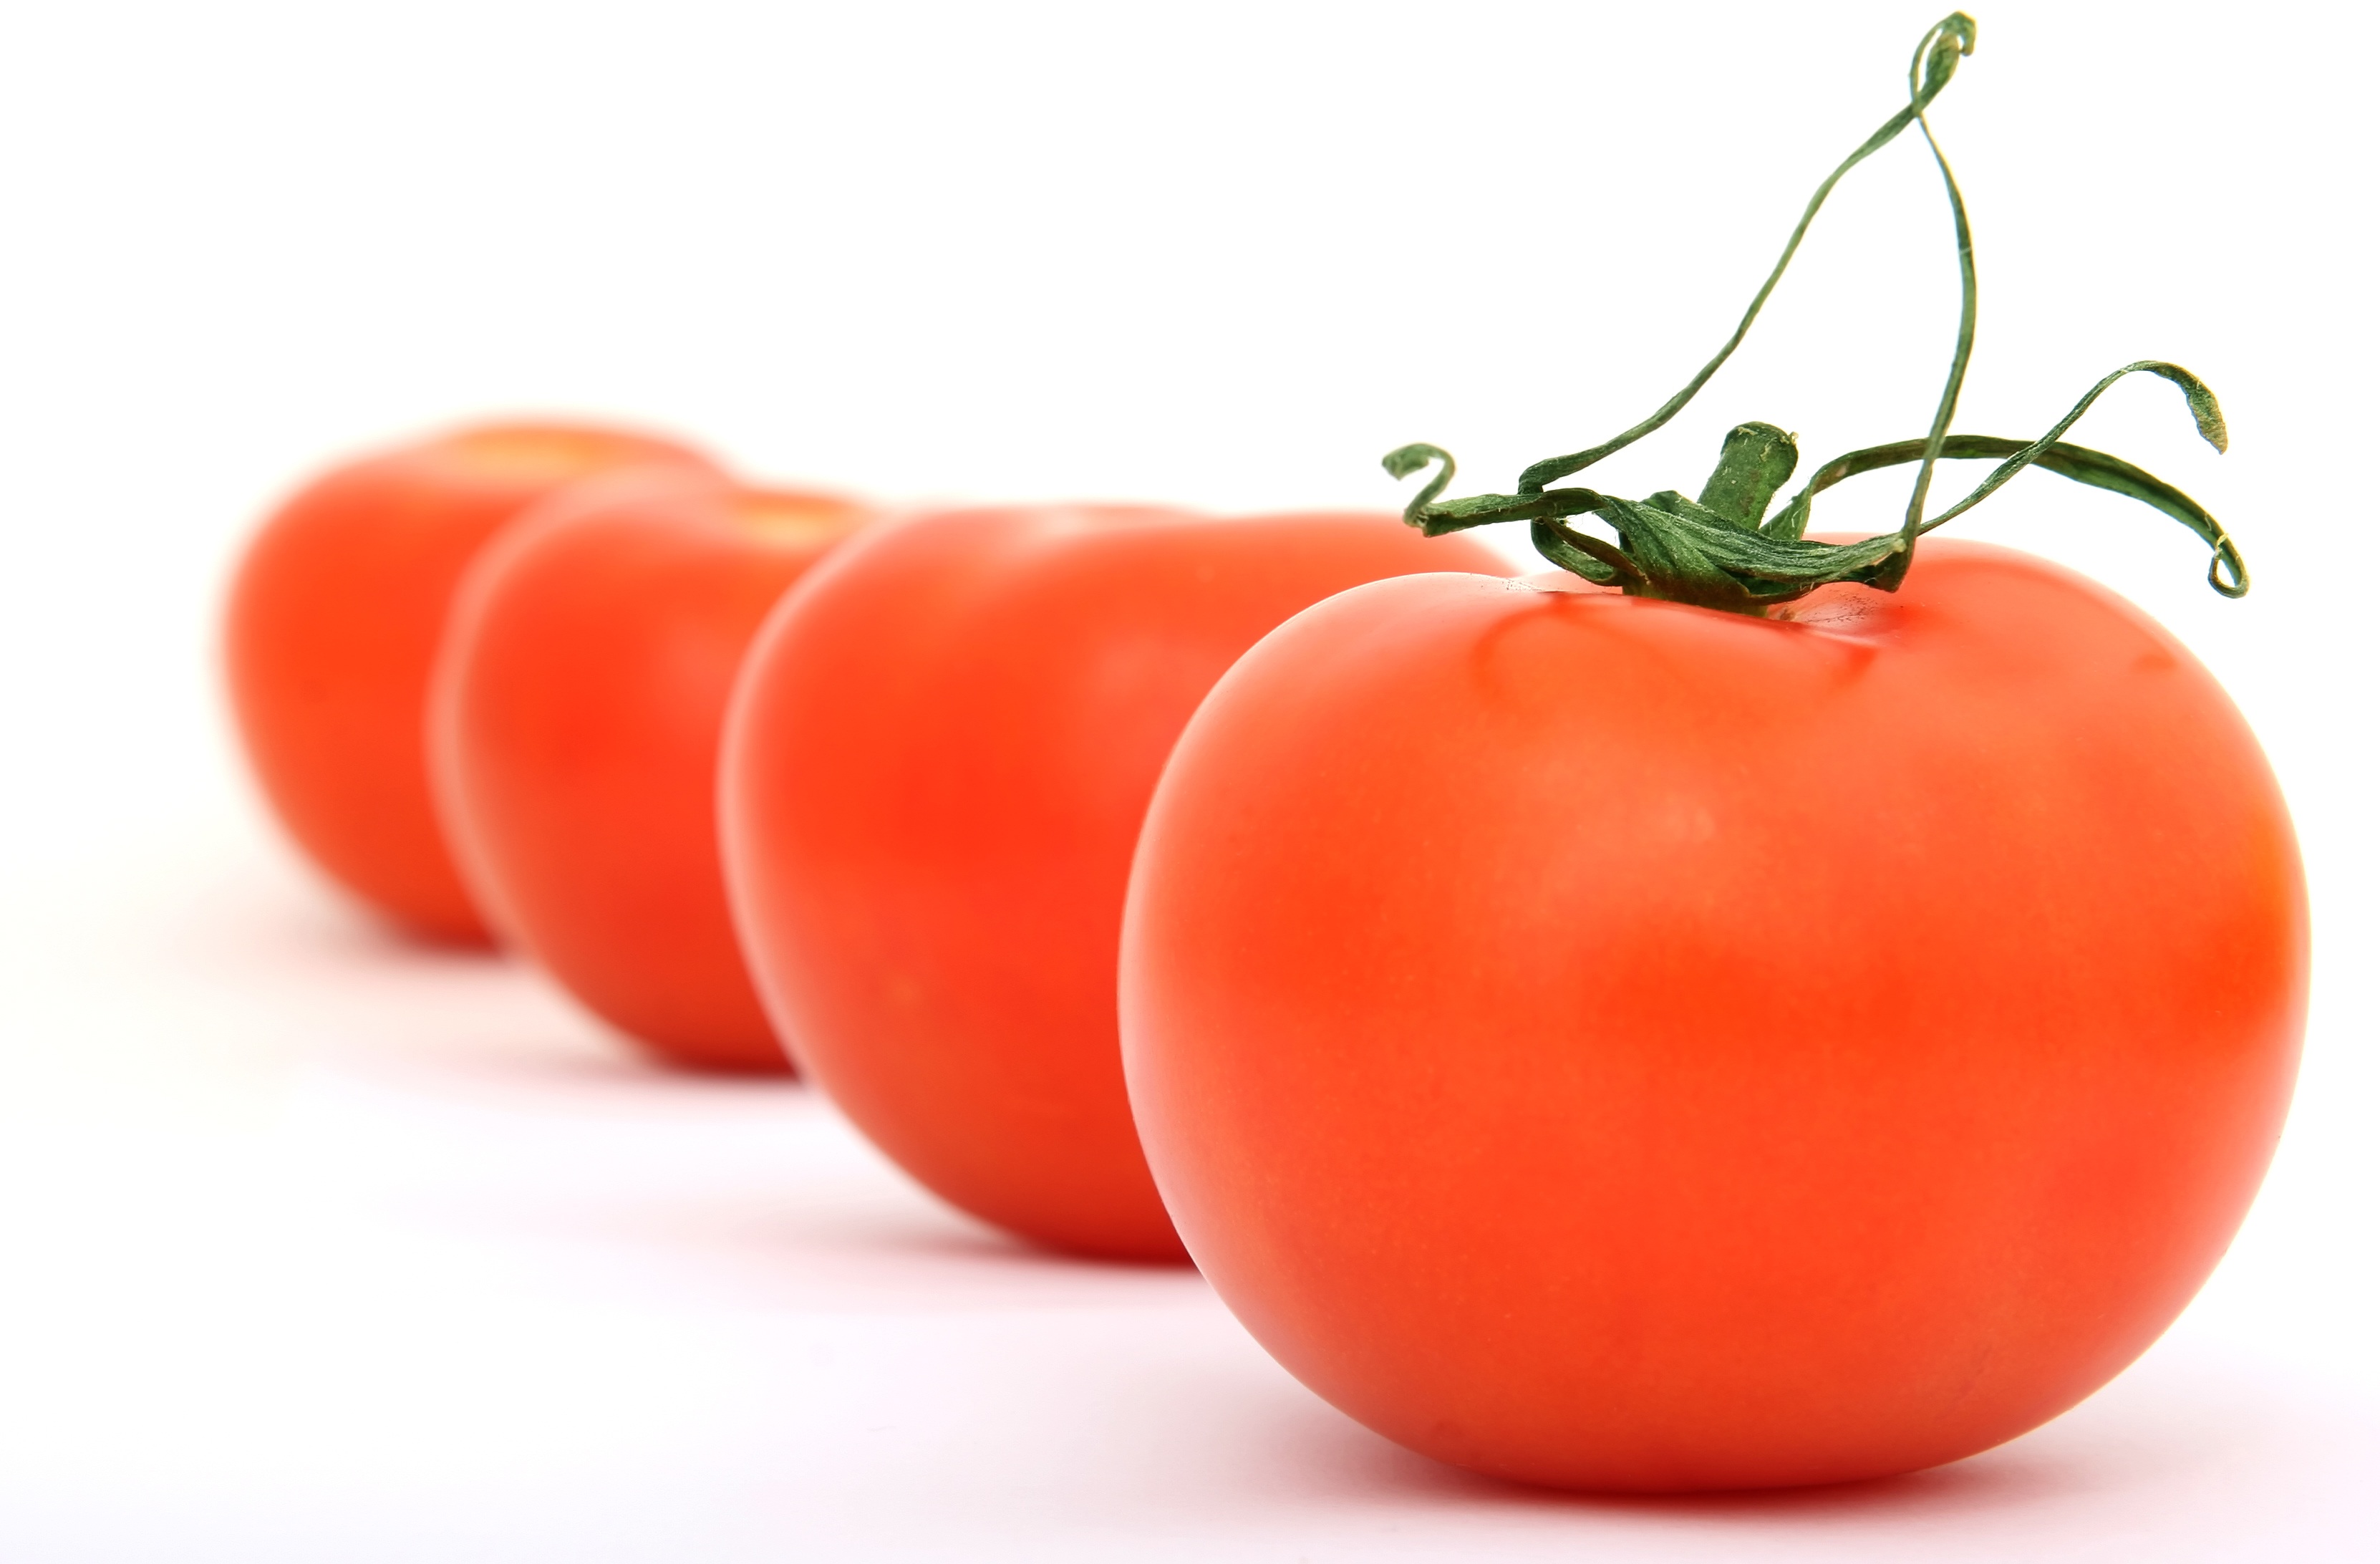
plant, white, fruit, leaf, isolated, food, green, red, cooking, produce, vegetable, macro, natural, fresh, kitchen, weight, colorful, closeup, groceries, healthy, snack, lunch, delicious, health, tomato, stalk, calories, garnish, nutrition, dinner, supermarket, raw, good, fibre, slim, loss, catering, diet, cherry, organic, ingredients, picked, dieting, flowering plant, slimming, appetite, land plant, potato and tomato genus, wholesome